Viola adunca

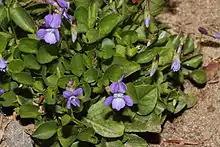
Subspecies "adunca". The compact arrangement of round-ovate blunt-tipped leaves, edges generally crenulate, on stalks, and violet flowers are characteristic of the species.

This is a hairy, compact plant growing from a small rhizome system. The leaves are spade- or heart-shaped, sometimes with broadly wavy margins. They are generally 0.5 to 4 centimeters long. The single-flowered inflorescence grows at the end of a very thin peduncle reaching about high. The nodding flower is a violet about long, with five purple petals. The lower three petals have white bases and purple veining. The two side petals are white-bearded near the throat. The upper two petals may have hooked spurs at their tips. It is a perennial blooming in late spring.